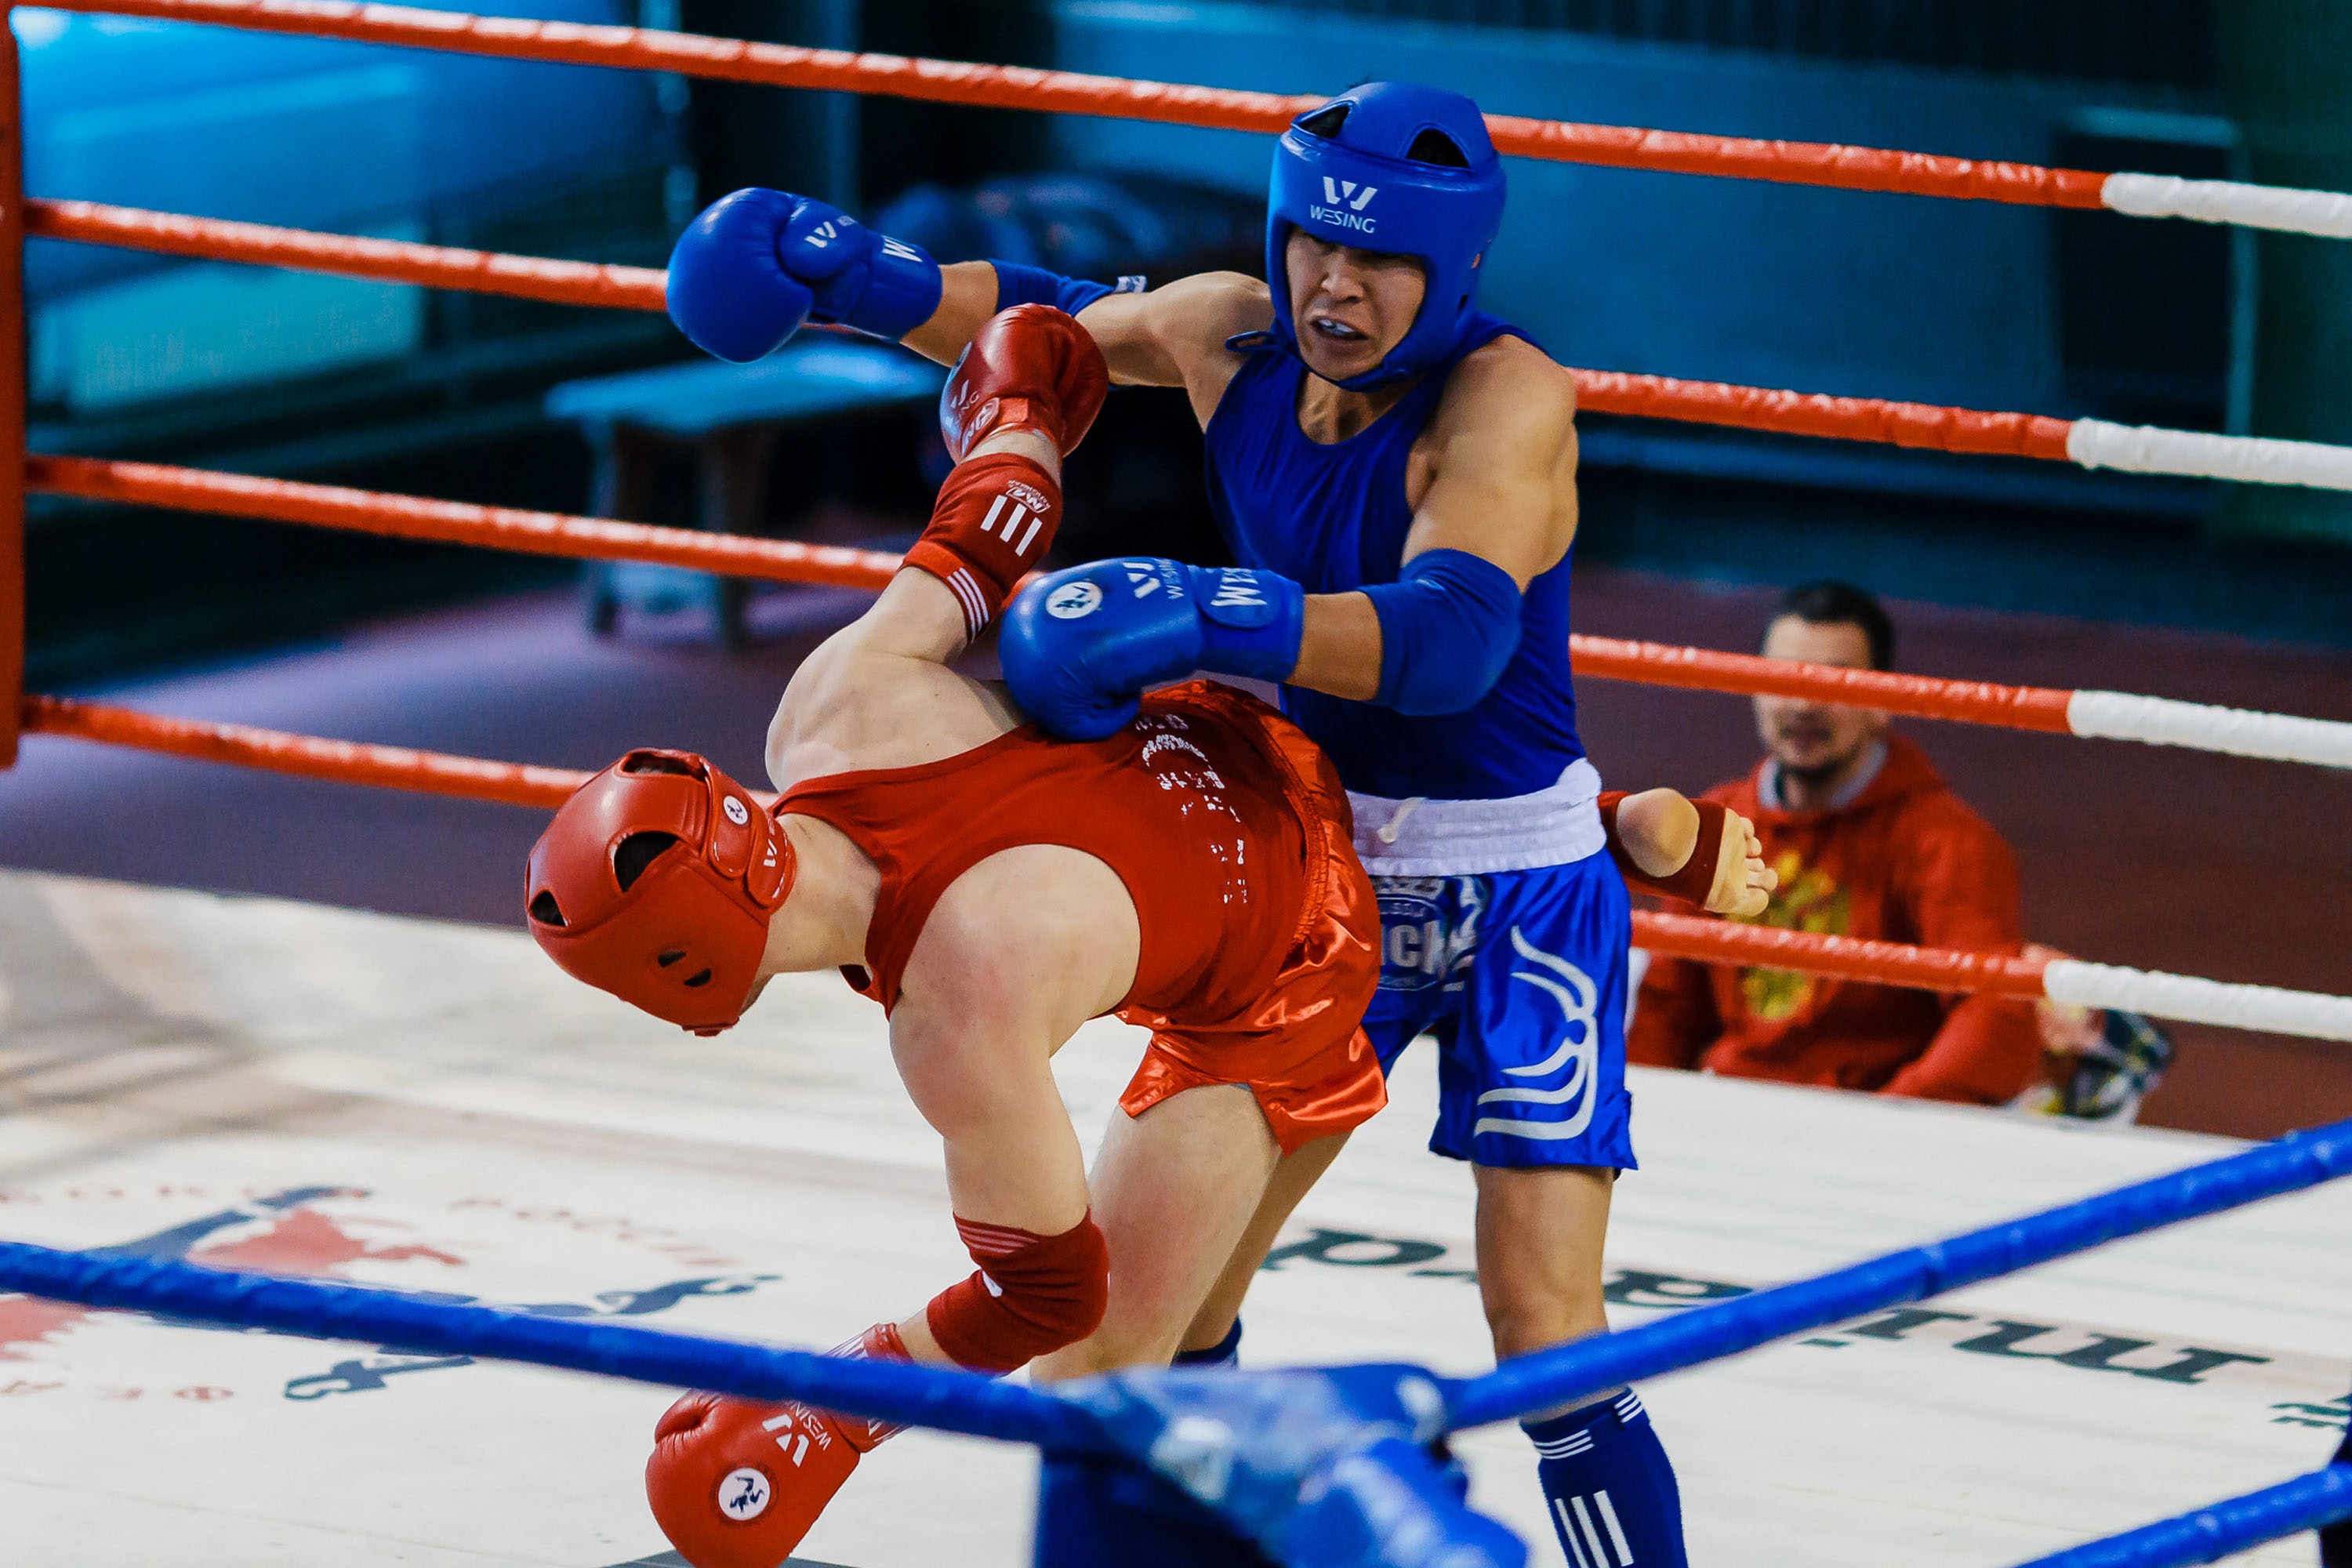
combat sport, sports, contact sport, sport venue, boxing ring, professional boxer, boxing, striking combat sports, pradal serey, individual sports, boxing equipment, boxing glove, sanshou, professional boxing, kickboxing, muay thai, muscle, Lethwei, sports equipment, competition event, shoot boxing, Barechested, competition, mixed martial arts, strike, tournament, championship, games